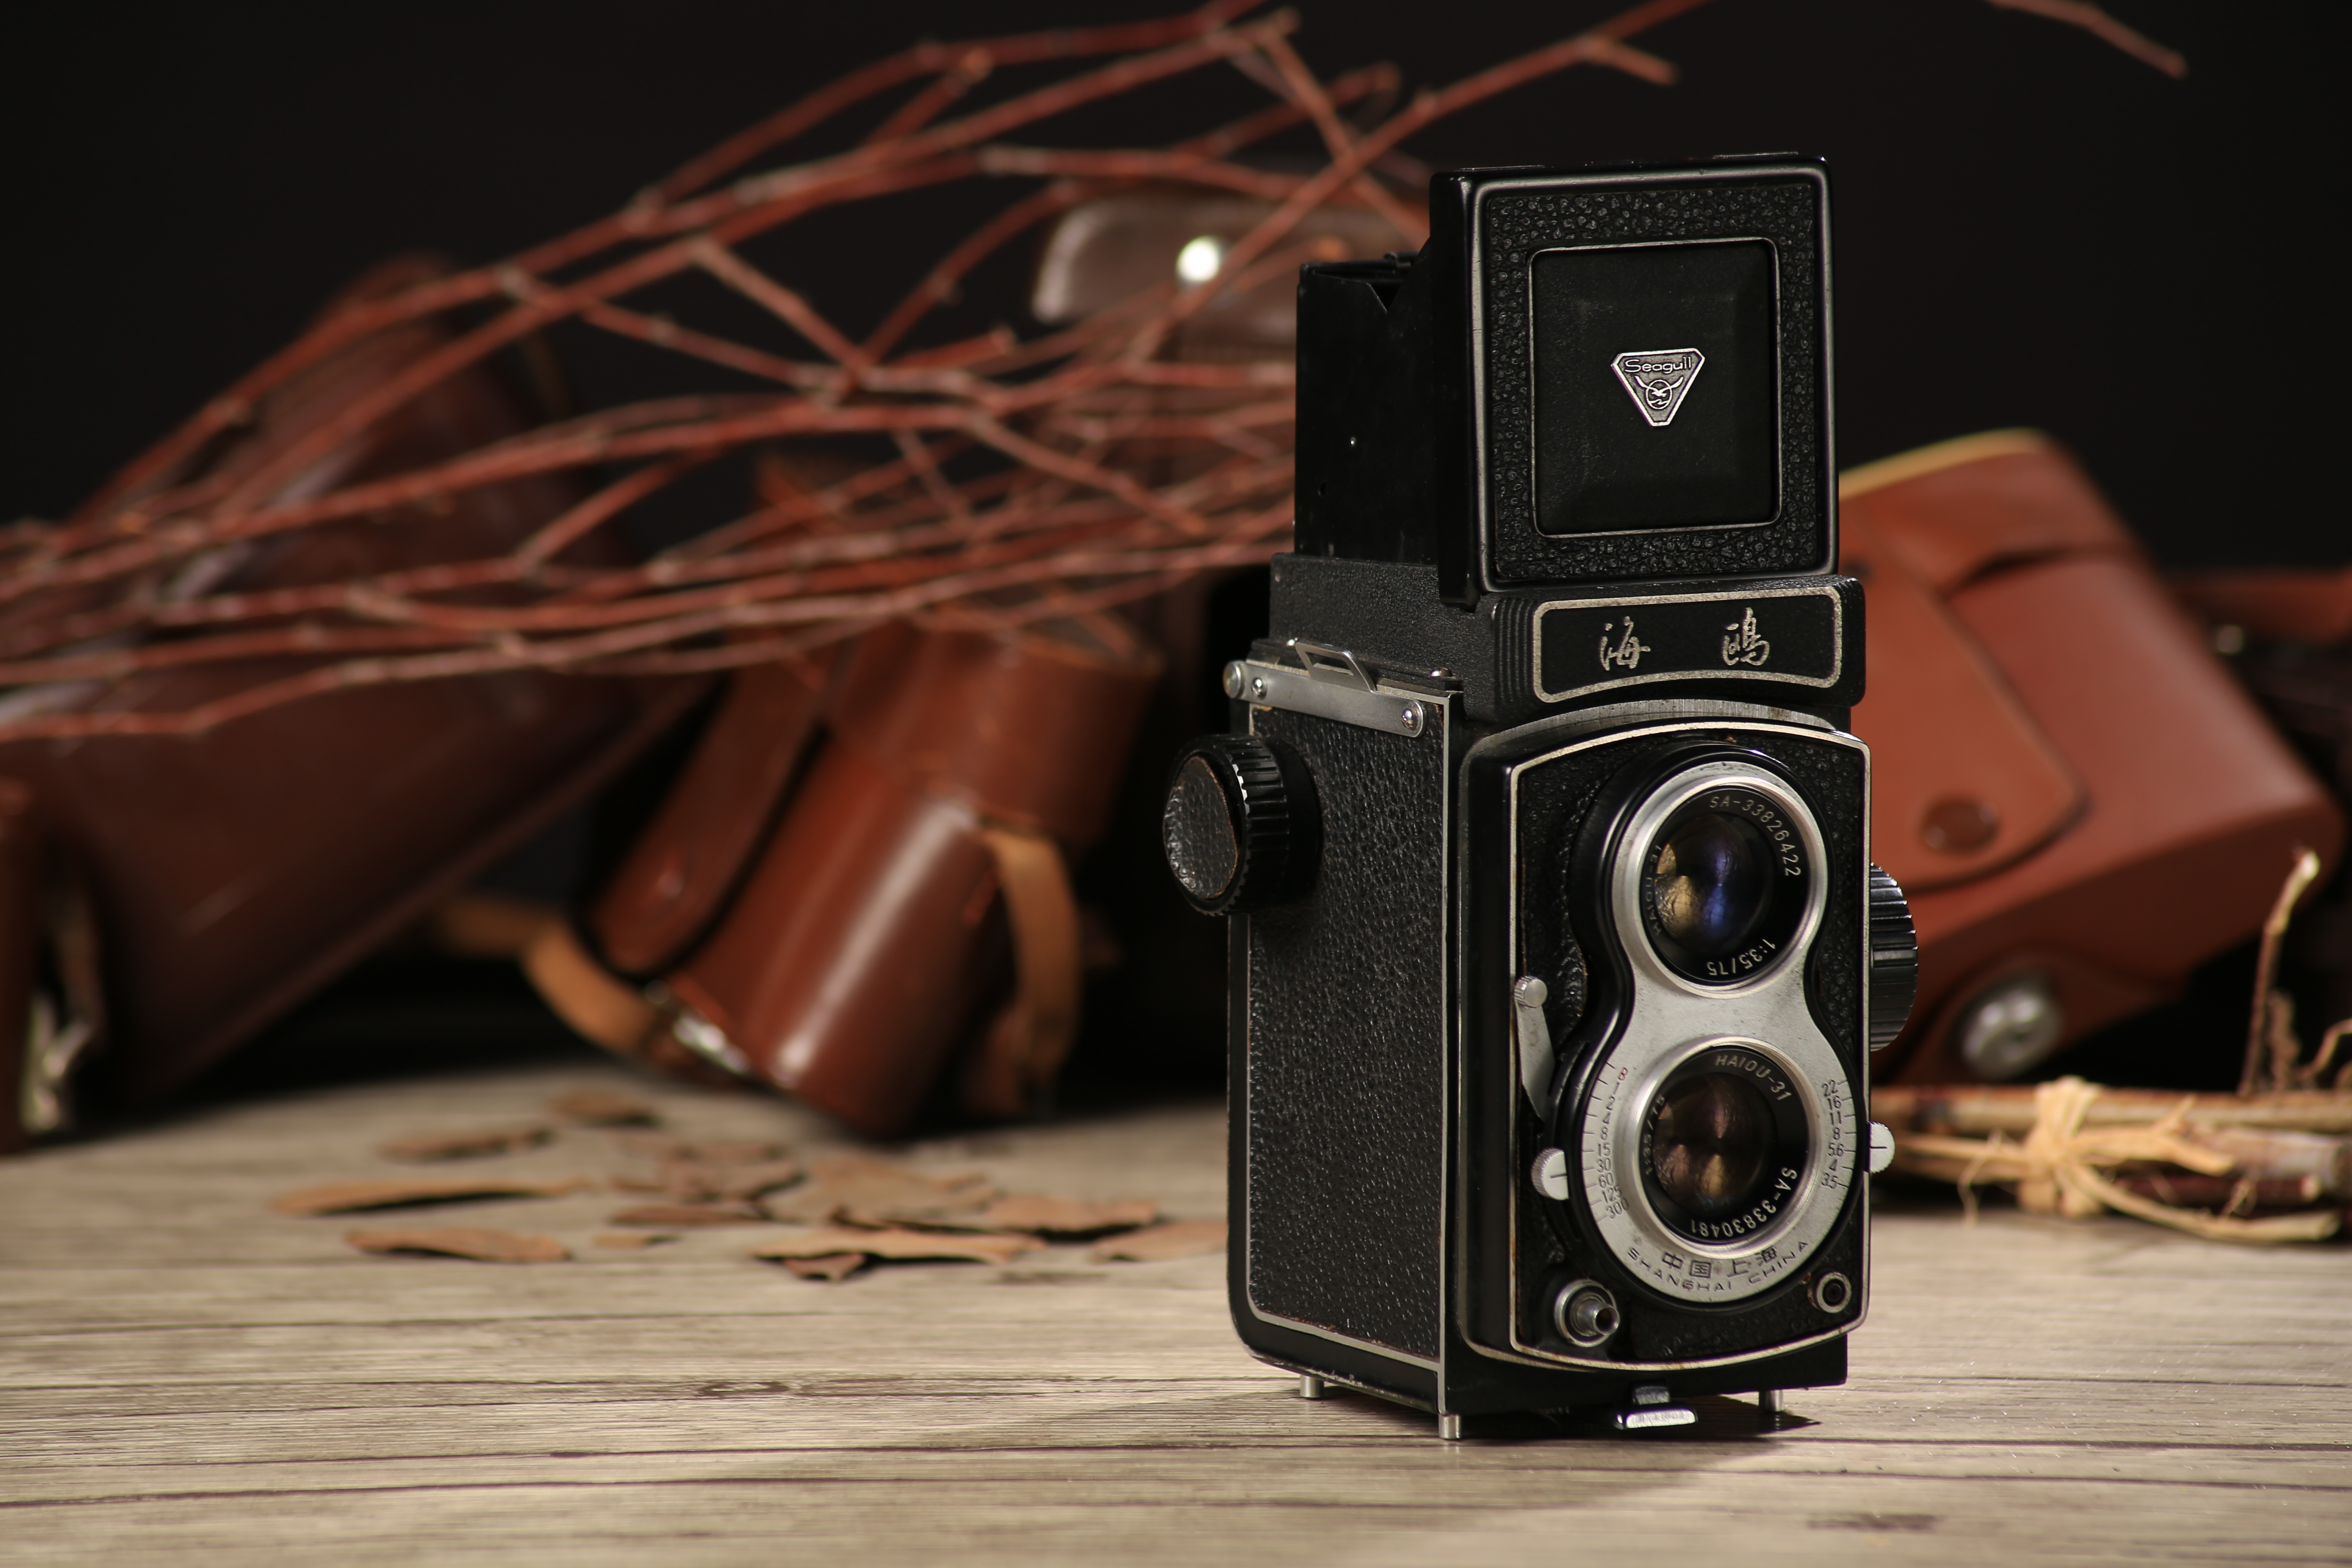
camera, photography, film camera, old camera, product, reflex camera, digital camera, camera lens, product design, twin lens reflex camera, digital slr, single lens reflex camera, cameras optics, mirrorless interchangeable lens camera, camera accessory, us department of imaging